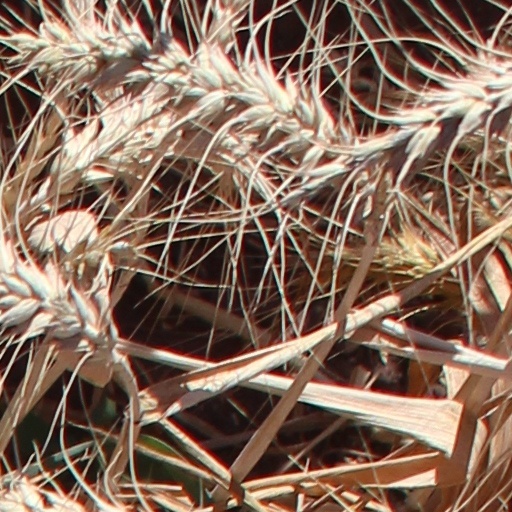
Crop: wheat